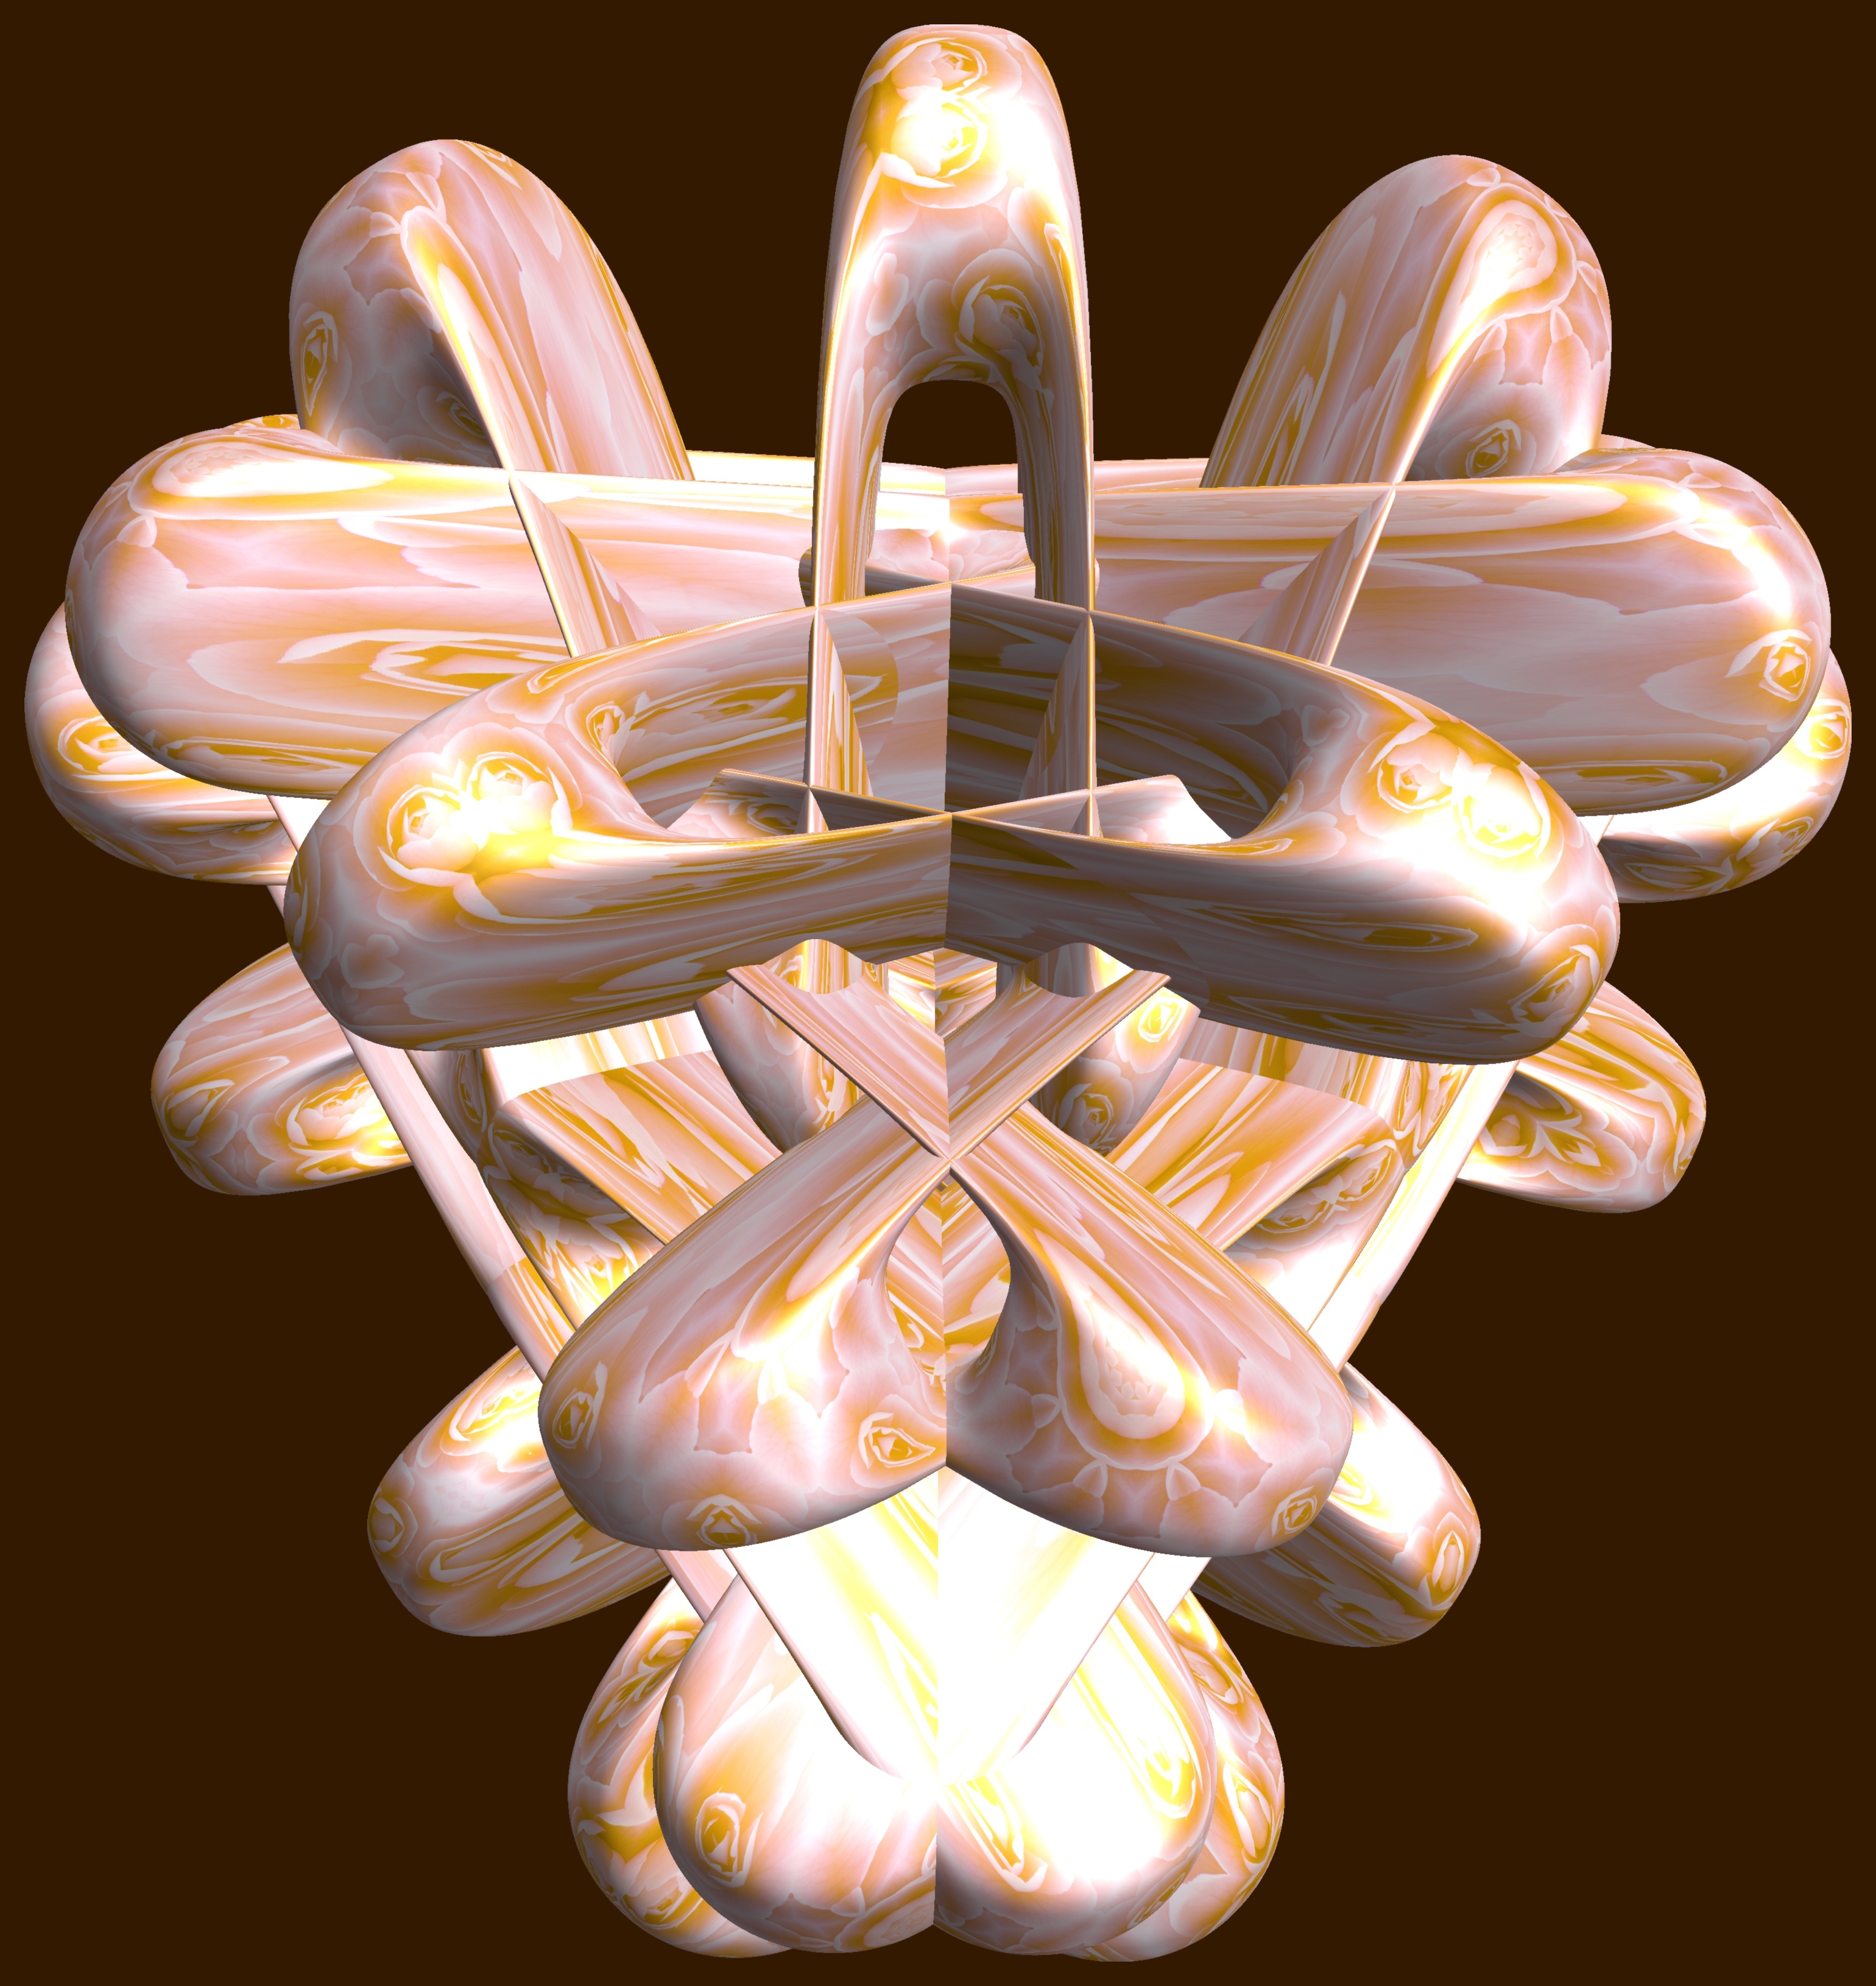
hand, wing, abstract, structure, texture, pattern, finger, geometry, human body, sculpture, illustration, design, symmetry, 3d, graphic, organ, shape, torus, mathematica, cg, parametricplot3d, code, program, algorithm, mapping, geometricsculpture